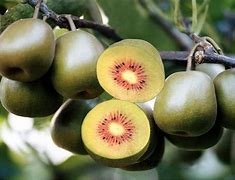
Label: Kiwi